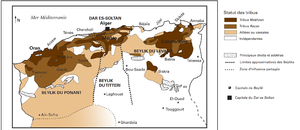
Le maghreb central sous suzerainté ottomane, Yaël Kouzmine, basés sur les travaux de L. Rinn https://www.cairn.info/revue-annales-de-geographie-2009-6-page-659.htm
Le Touat est une région de l'ouest du Sahara algérien, située au sud-ouest du Grand Erg Occidental, dans la wilaya d'Adrar.
La régence d'Alger est un ancien État d'Afrique du Nord, intégré à l'Empire ottoman tout en étant autonome, dont l'existence, de 1516 à 1830, a précédé la colonisation de l'Algérie par la France. Située entre la régence de Tunis, à partir de 1574, à l'Est et l'Empire chérifien, à partir de 1553, à l'ouest, la Régence s'étendait à l'origine dans des limites allant de La Calle à l'Est aux Trara à l'ouest et d'Alger à Biskra, et s'est ensuite déployée jusqu'aux actuelles frontières orientale et occidentale de l'Algérie.